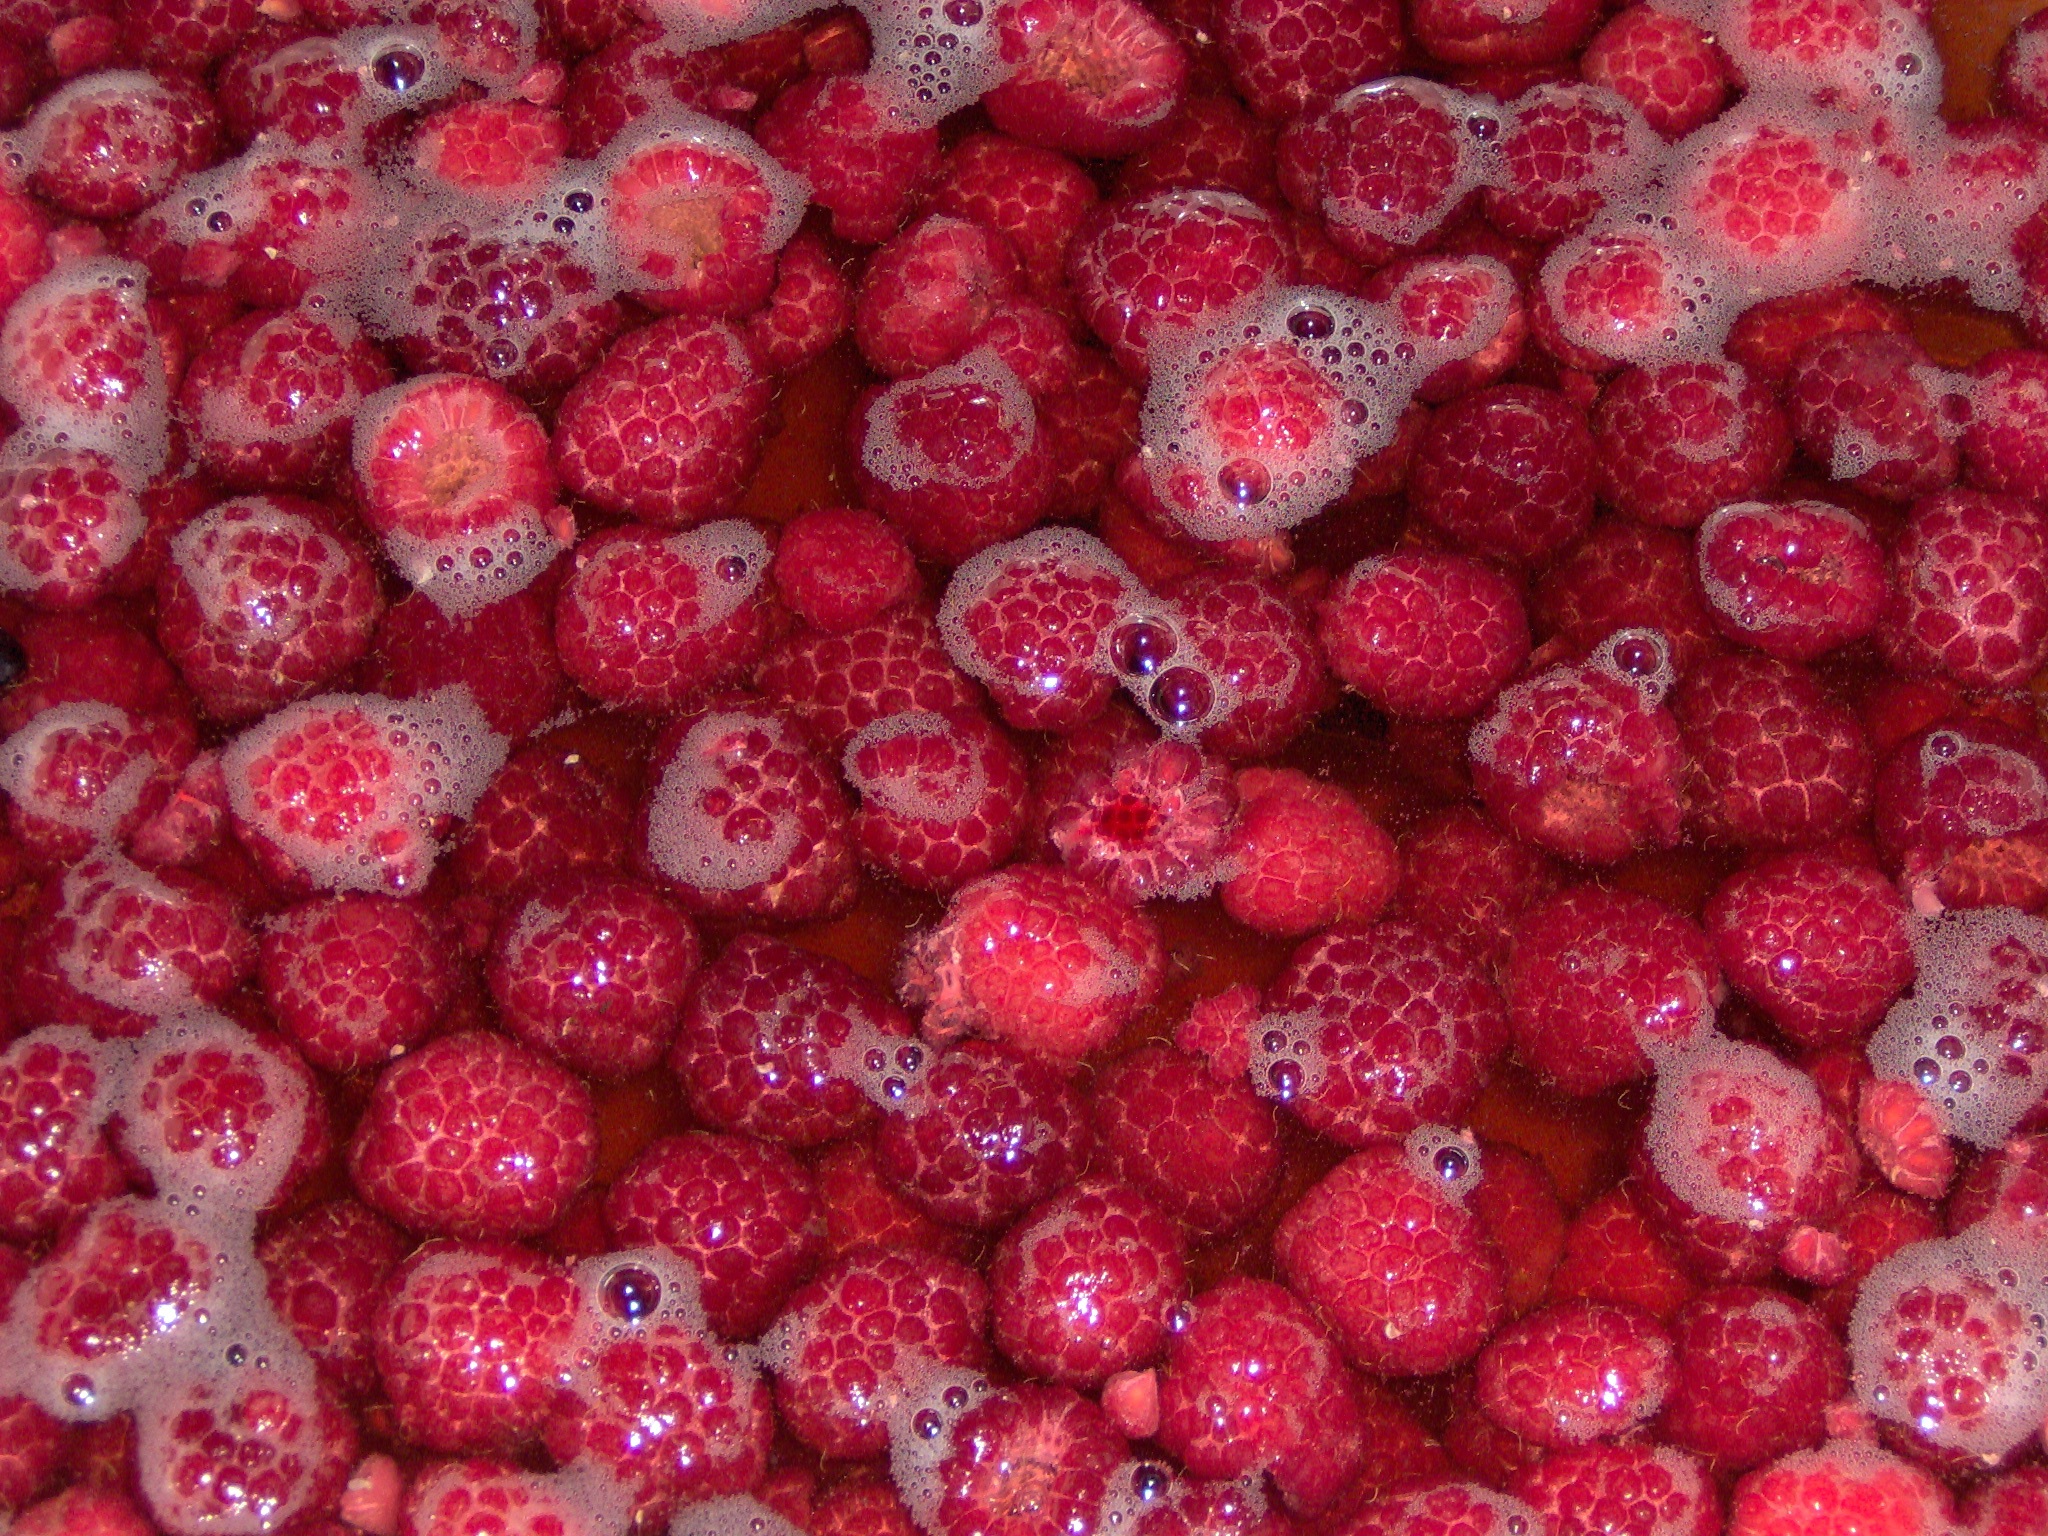
plant, raspberry, fruit, berry, food, red, produce, fresh, washing, juicy, blackberry, strawberry, raspberries, strawberries, frutti di bosco, zante currant, boysenberry, loganberry